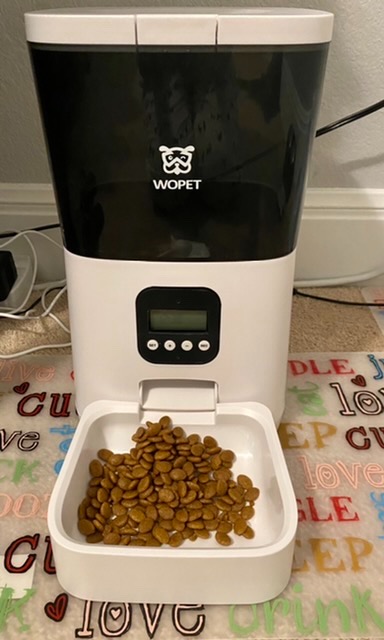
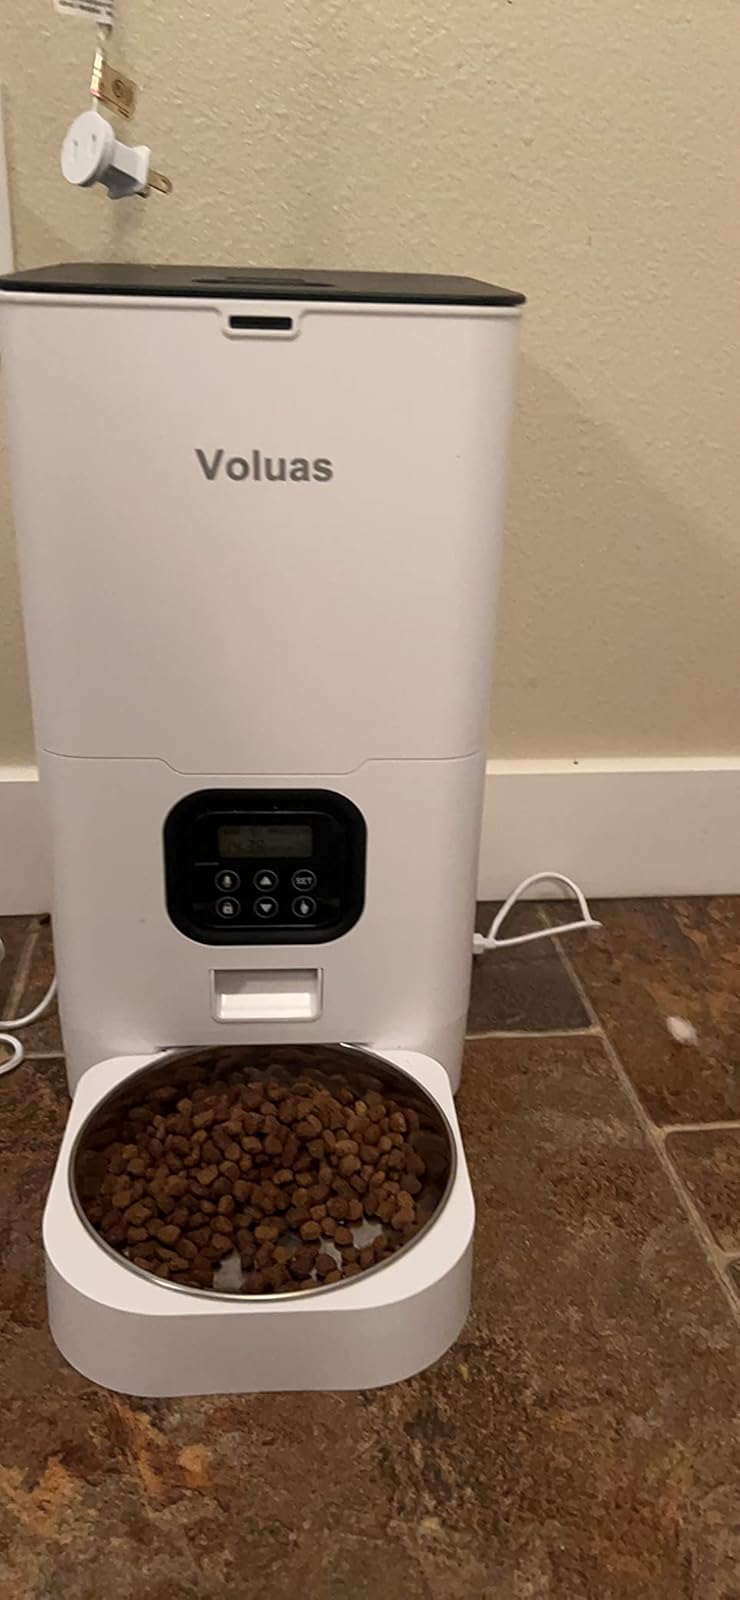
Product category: items_feeder
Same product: no